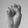
ASL letter: S